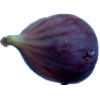
Label: fig